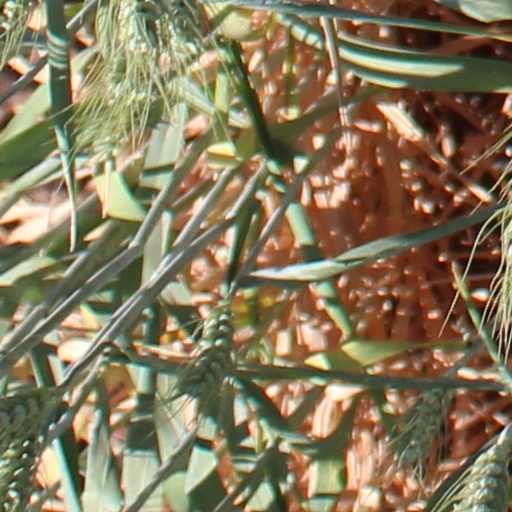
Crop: wheat